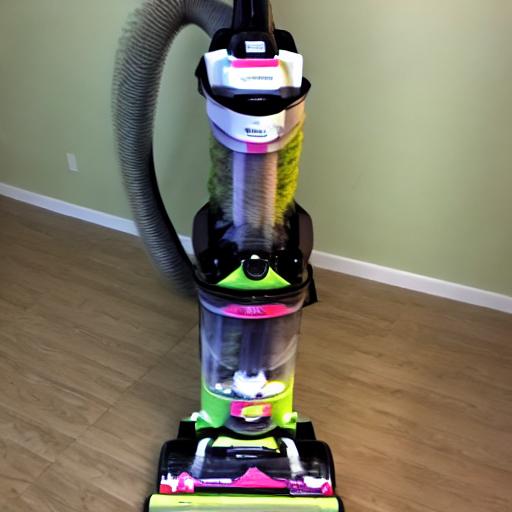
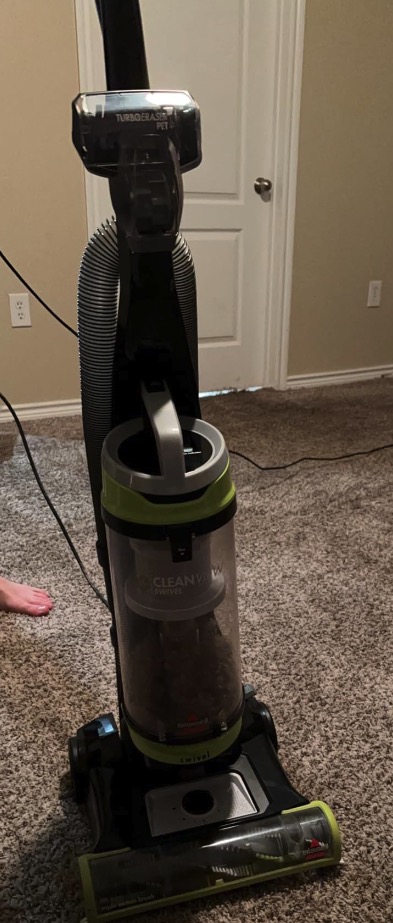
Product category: items_vacuum
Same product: no